Frank Gore

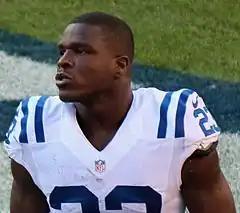
Gore with the Indianapolis Colts in 2016

In the first four games of the 2016 season, Gore averaged 63.3 rushing yards per game and scored three total touchdowns. During a Week 5 29–23 victory over the Chicago Bears, Gore rushed for 75 yards and surpassed Jim Brown in career rushing yards. Gore carried that momentum in the next game against the Houston Texans, rushing for 106 yards on 22 carries to become the Colts' first 100-yard rusher in 55 games. After the 26–23 overtime road loss to the Texans, Gore voiced his frustration with the team losing, saying "I didn't come here for this, I came here to get into the tournament."